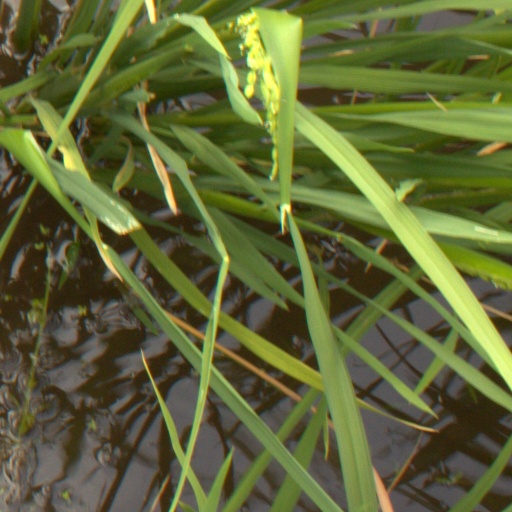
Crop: rice